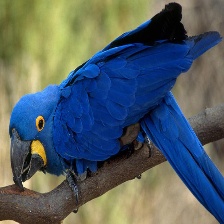
Species: HYACINTH MACAW
Scientific name: ANODORHYNCHUS HYACINTHINUS
ImageNet parent category: macaw